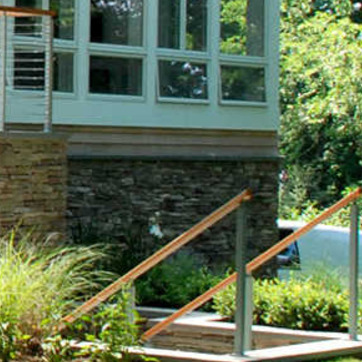
Material: stone